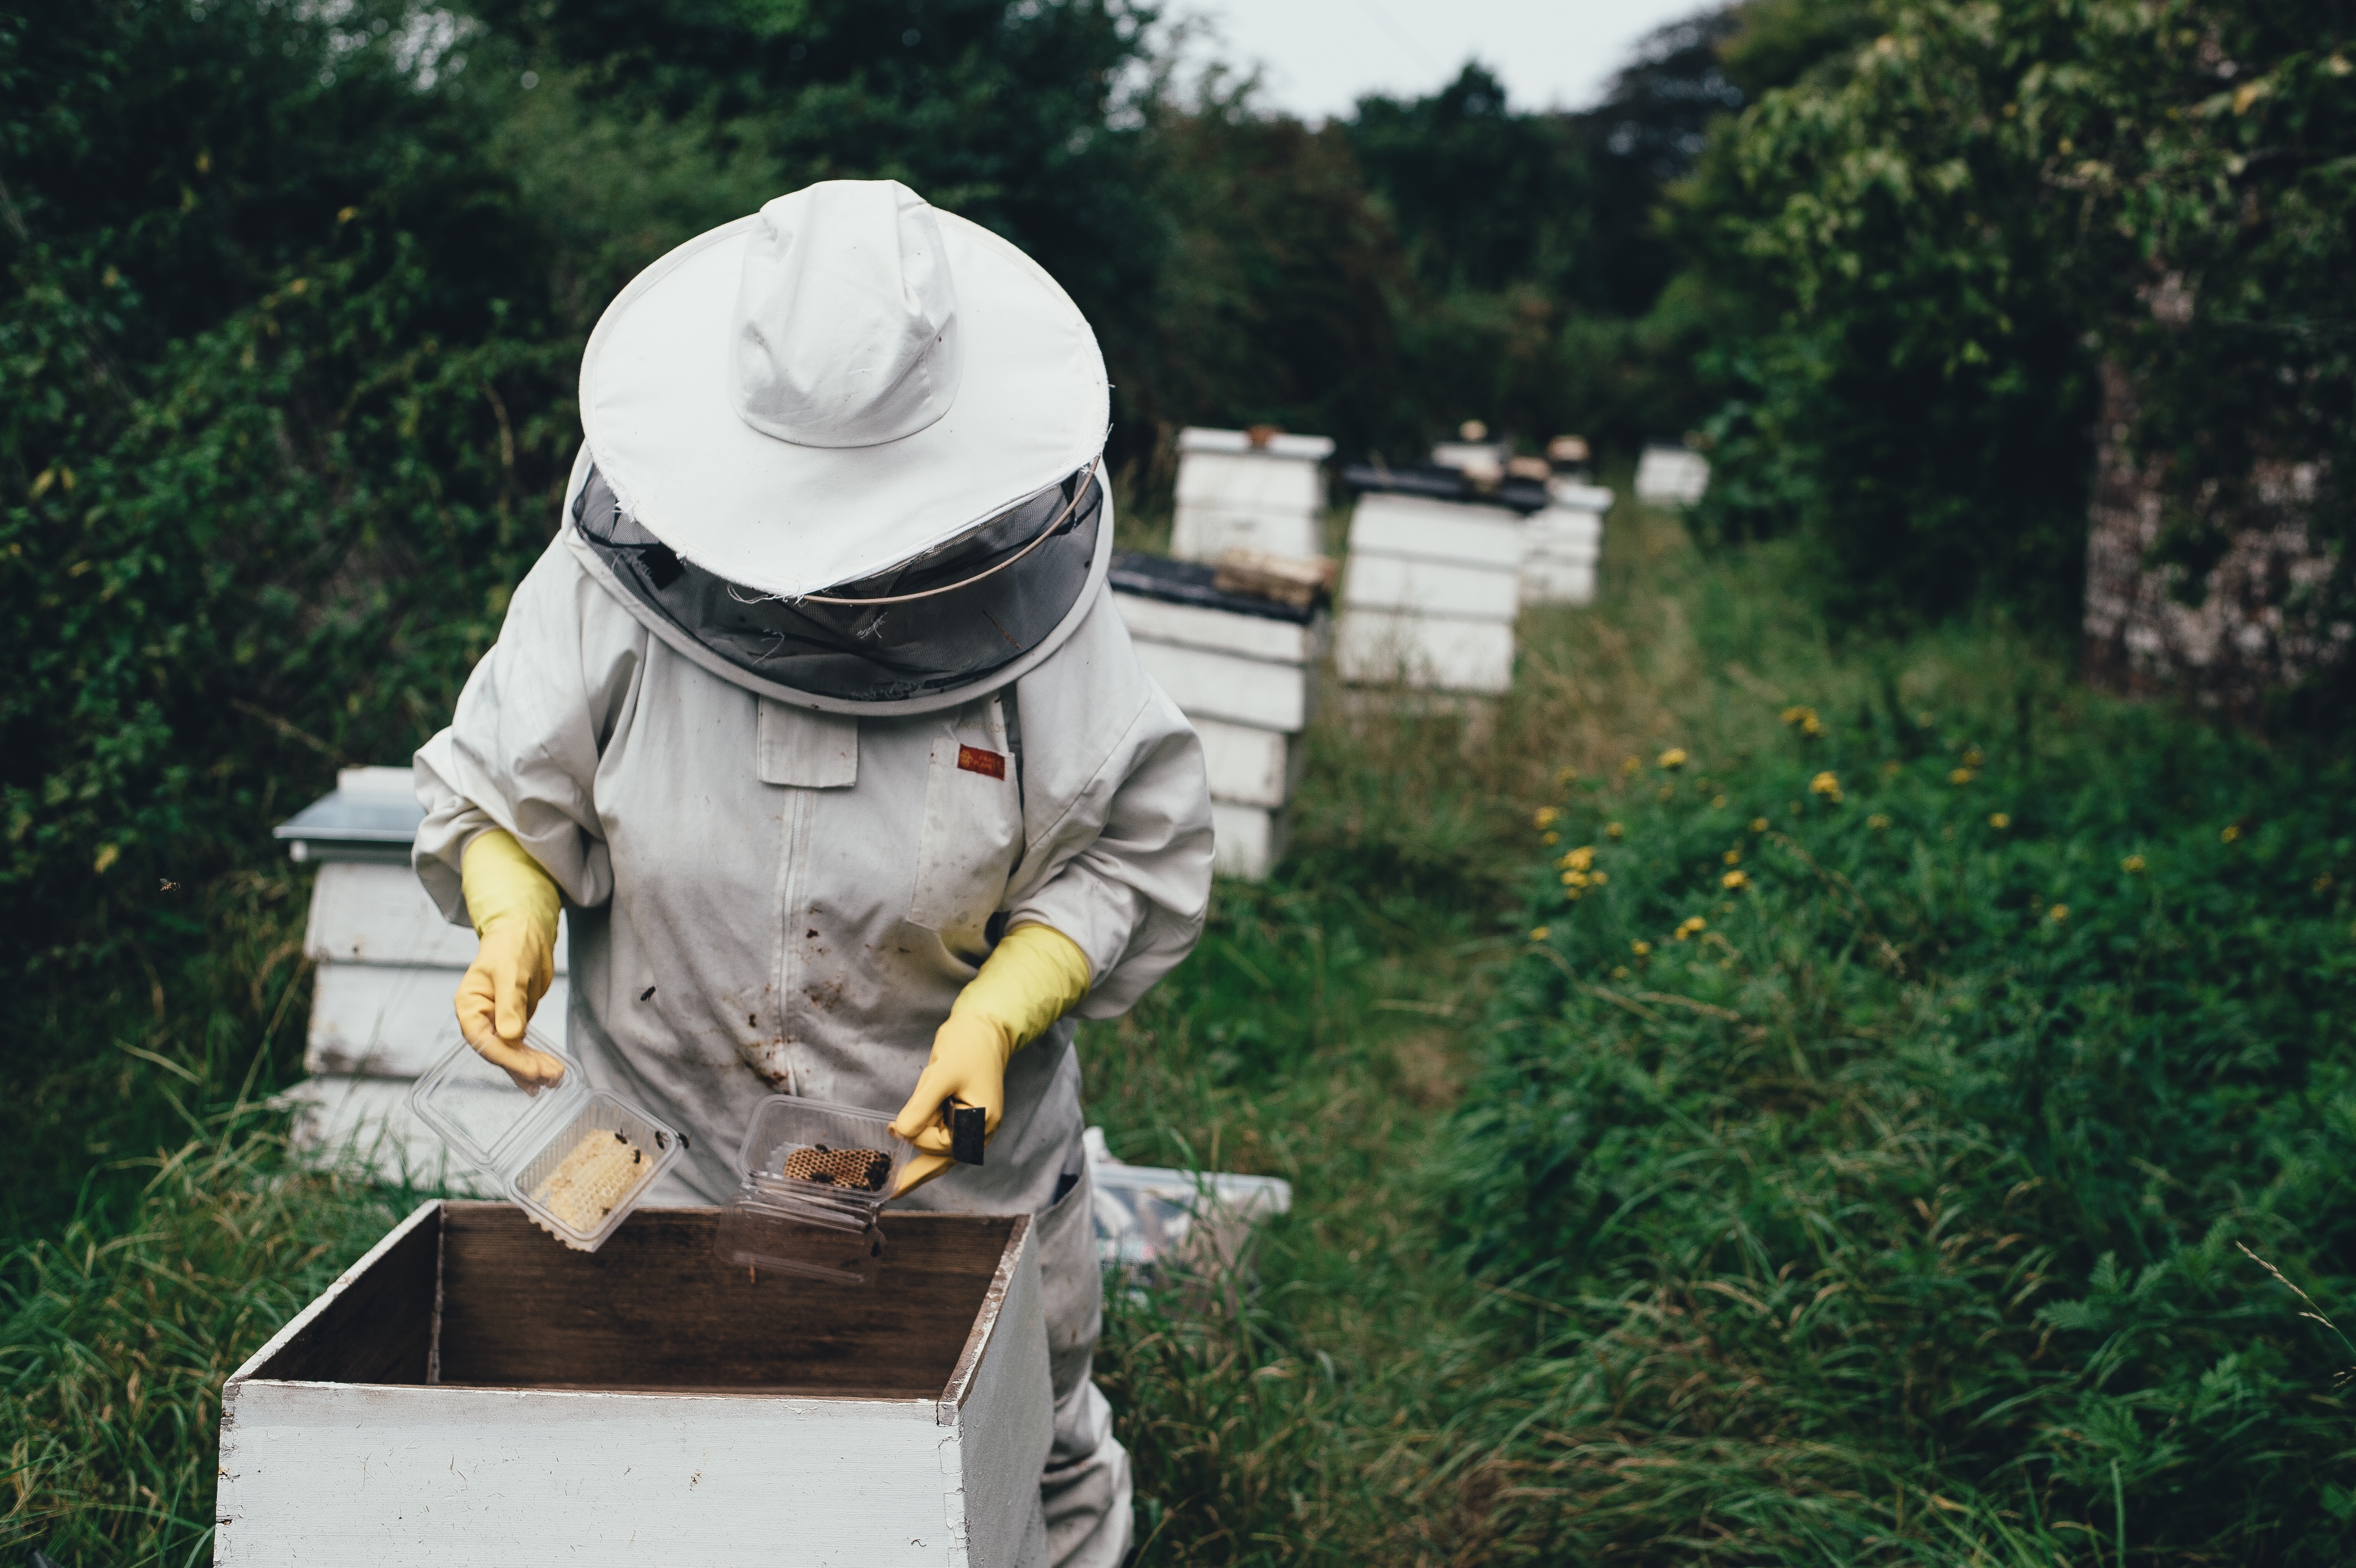
suit, insect, invertebrate, beekeeper, hive, glofe, bee, beehive, membrane winged insect